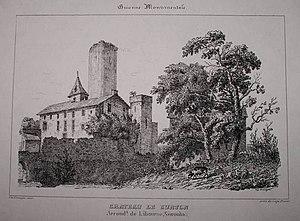
Cet article recense les monuments historiques de l'arrondissement de Libourne, dans le département de la Gironde, en France.